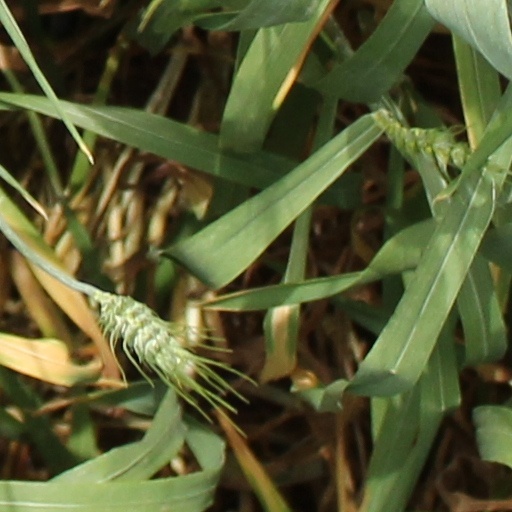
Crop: wheat